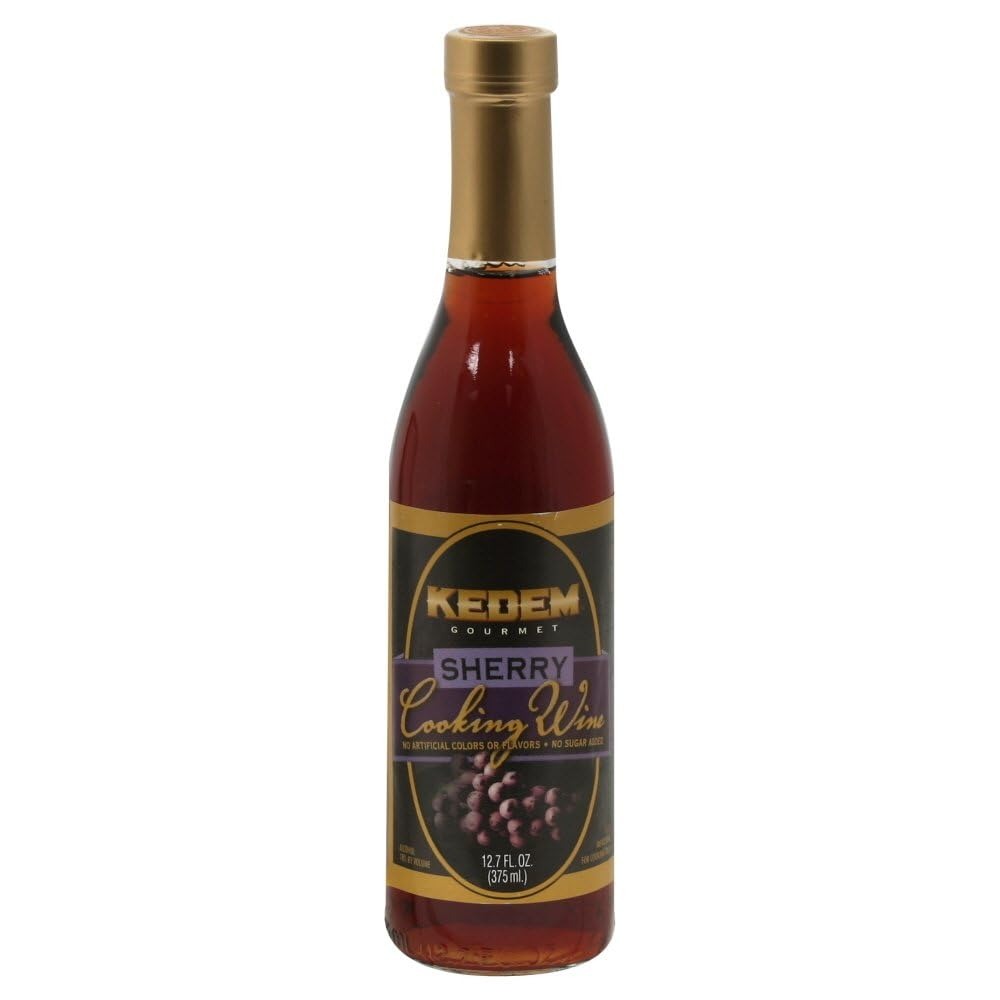
Item Name: kedem Sherry Cooking Wine, 12.7 Ounce - 12 per case.
Bullet Point: kedem Sherry Cooking Wine, 12.7 Ounce - 12 per case.
Value: 12.0
Unit: Count

Price: 66.49